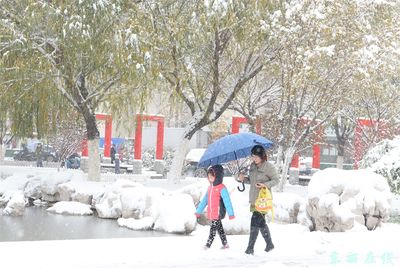
Weather: snow or frosty